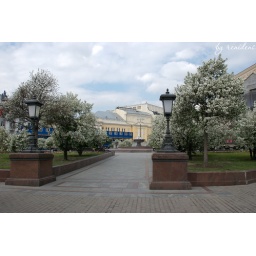
apple trees near the Bolshoj Theatre